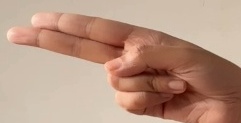
ASL sign: H